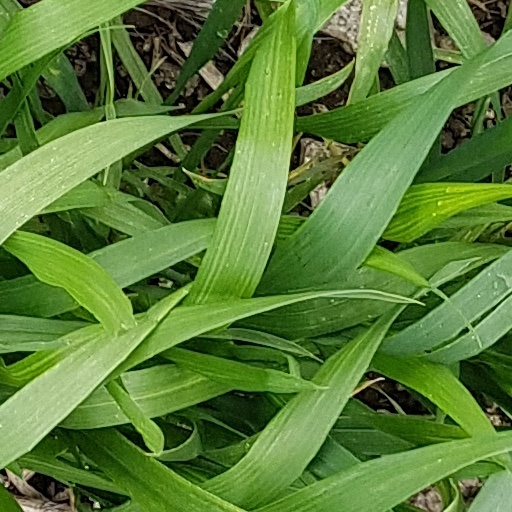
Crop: wheat